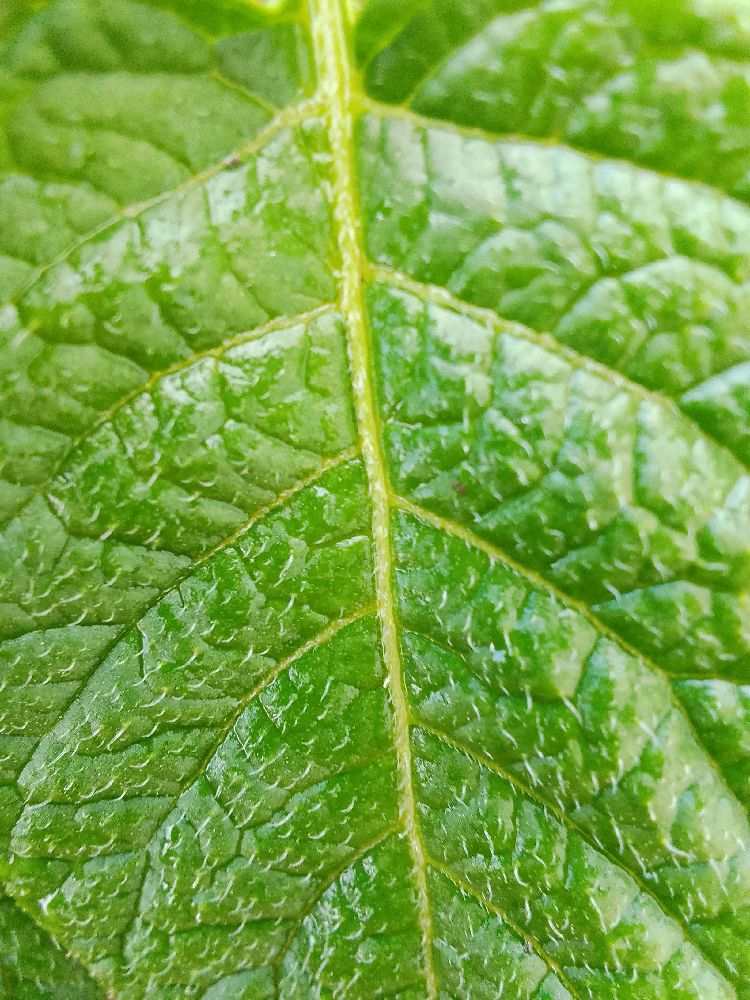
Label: Healthy